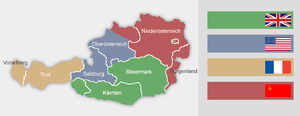
Østrigs historie / Den Anden Republik (fra 1945)
Besættelseszonerne i Østrig 1945-1955
Østrigs historie omhandler Østrigs udvikling fra en allerede i oldtiden stærkt udviklet kultur over kelterne, romerne, Habsburgernes store mellemeuropæiske rige til Østrigs omdannelse til en republik.